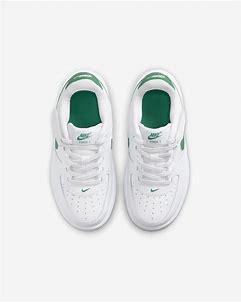
Brand: Nike
Model: Force 1 Easyon